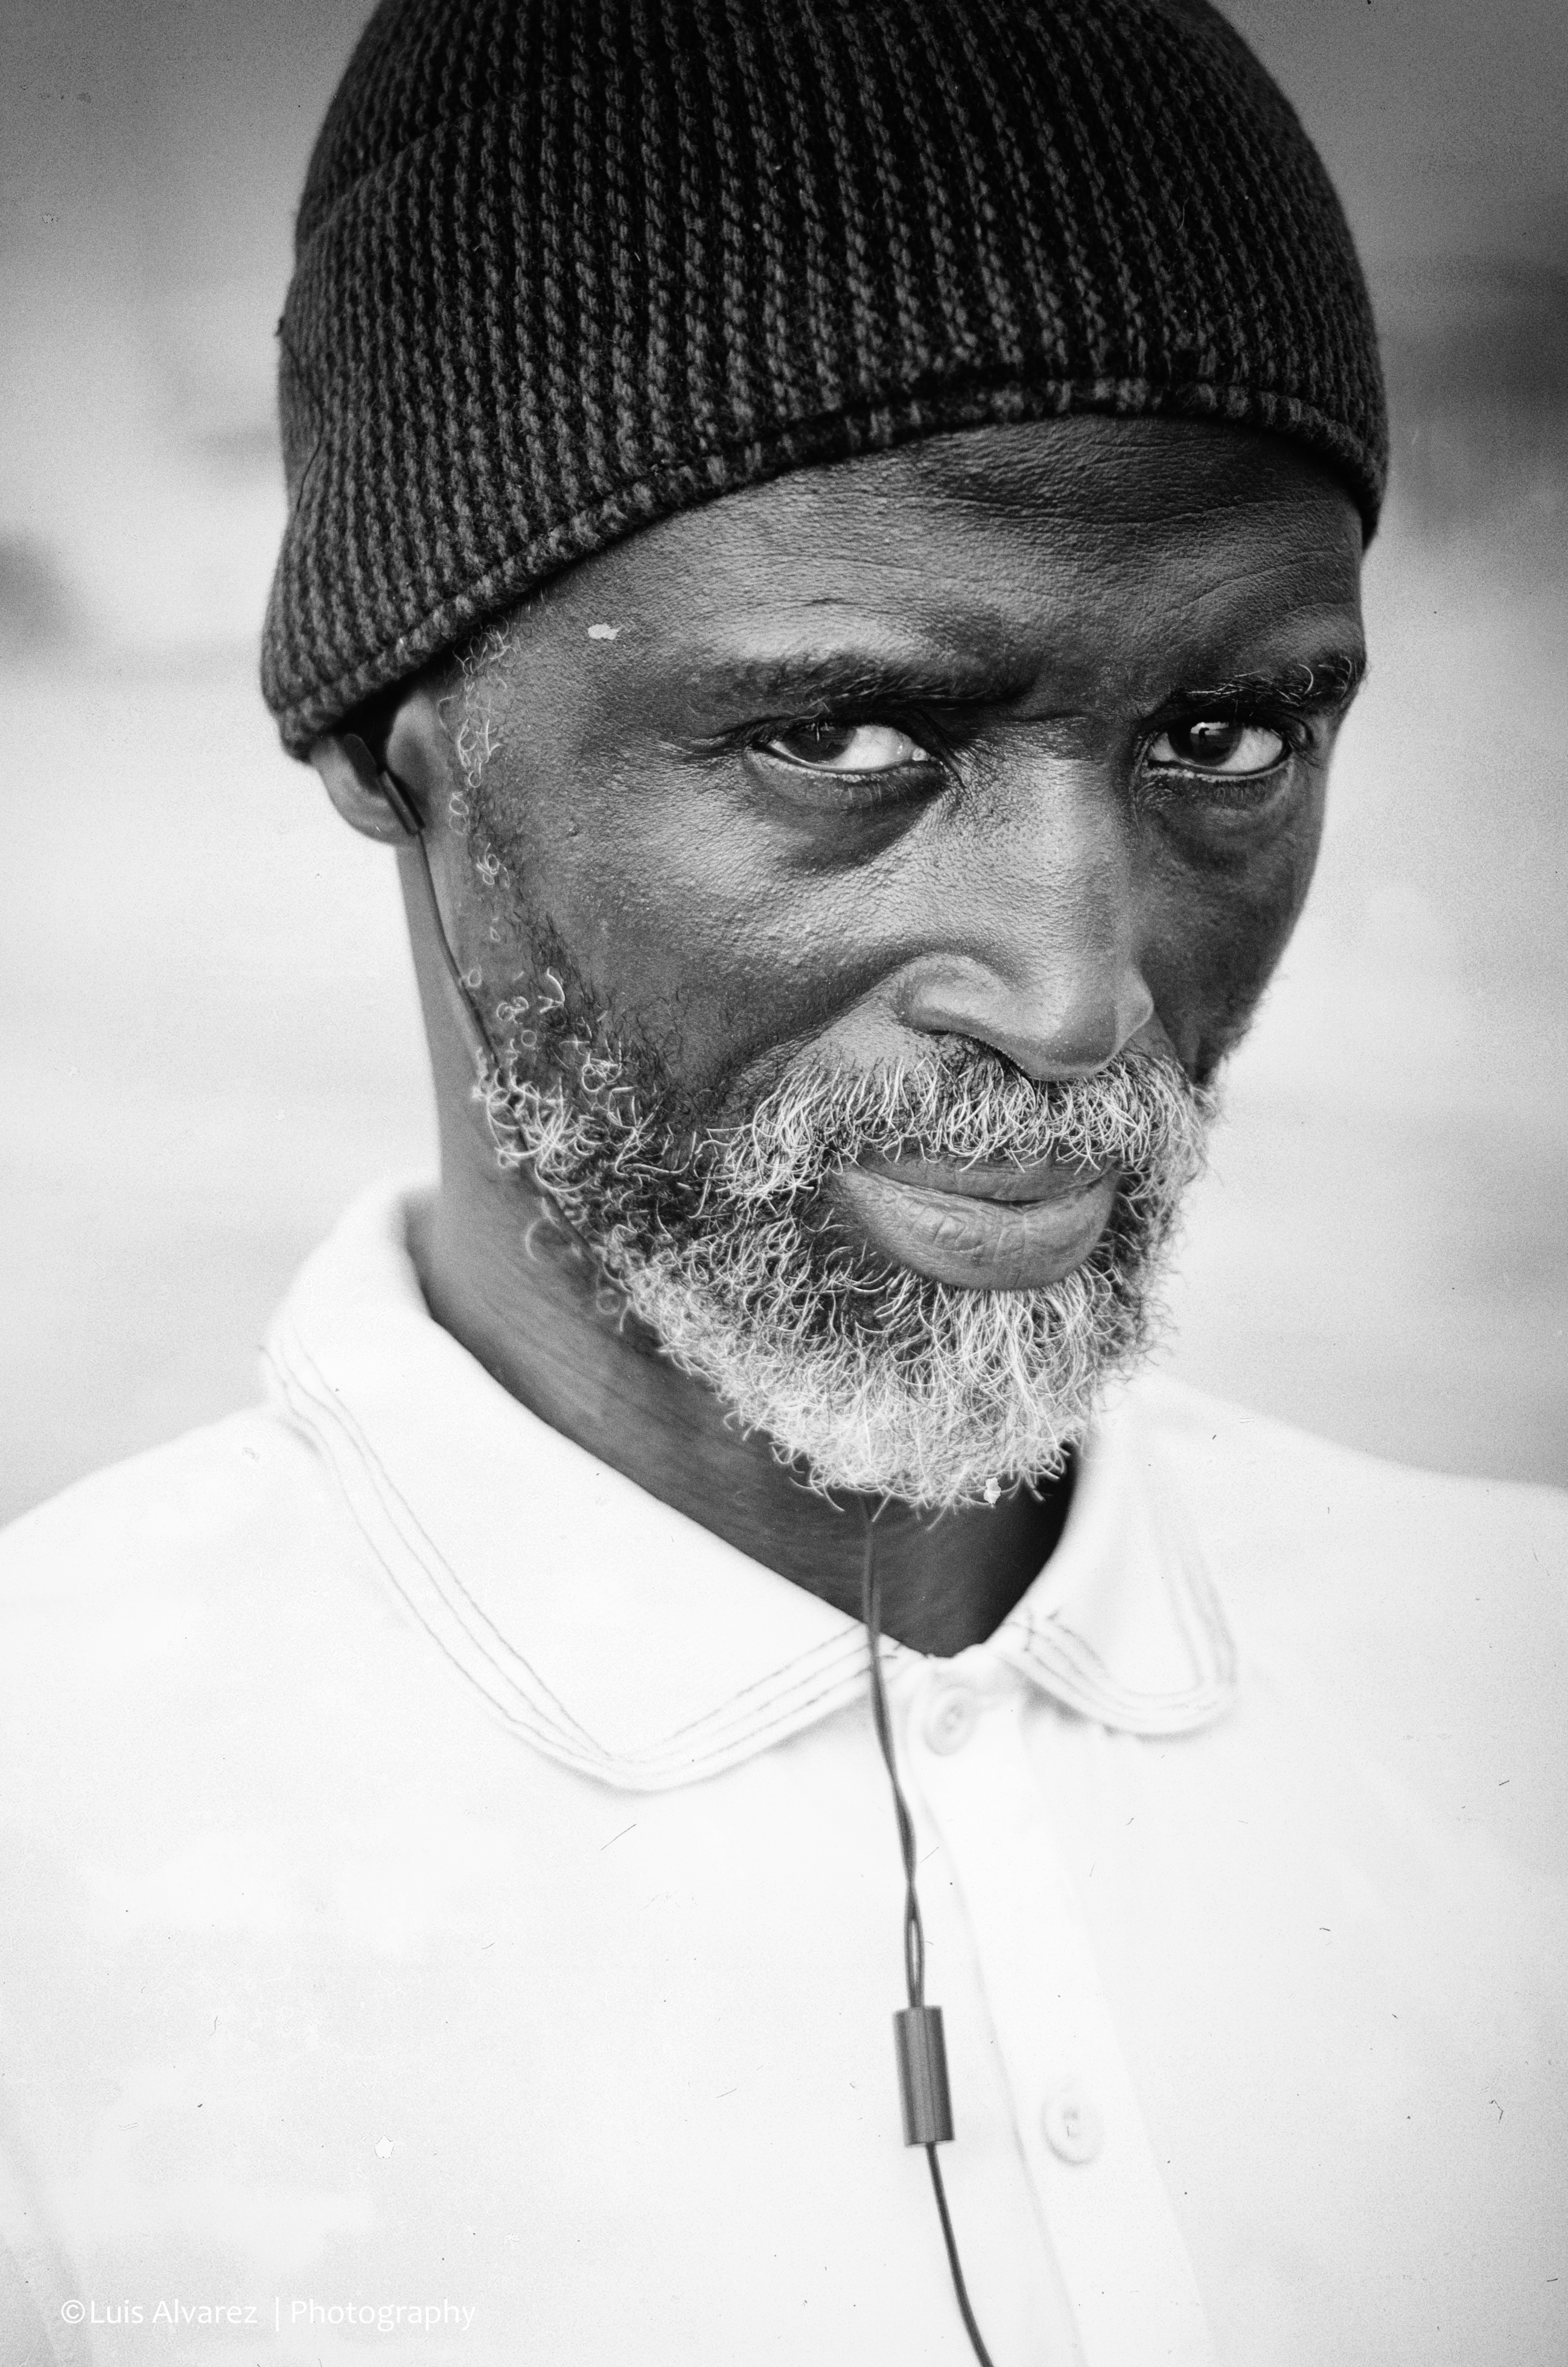
man, beach, outdoor, black and white, hair, white, street, male, portrait, hat, nikon, clothing, black, monochrome, hairstyle, beard, streetphotography, bw, candid, spain, gentleman, 50mm, cap, moustache, catalonia, d7000, african, salou, monochrome photography, facial hair